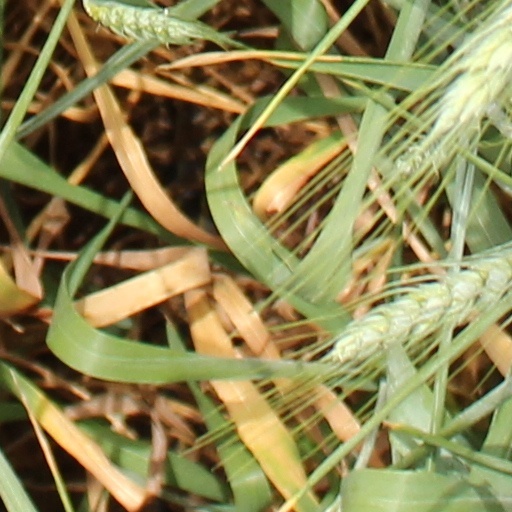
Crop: wheat